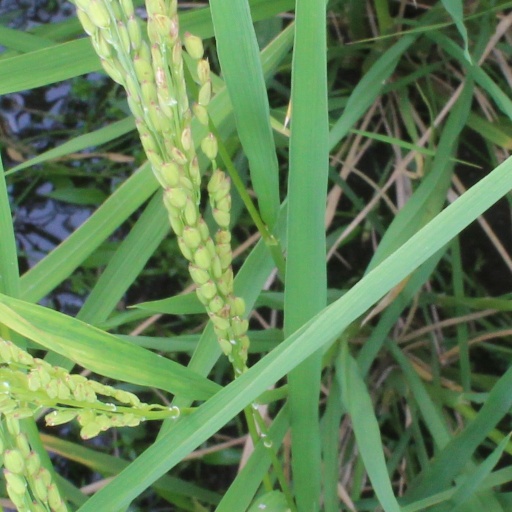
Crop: rice